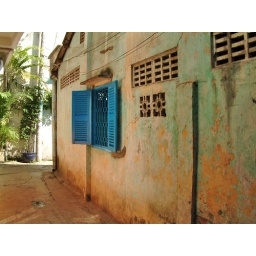
The newly painted shutters, bright blue against the crumbling wall of the old house.